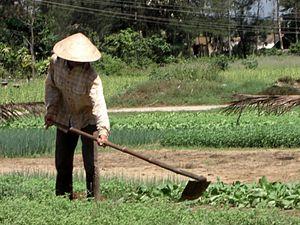
Paysan travaillant dans le jardin de légumes
Le sarclage consiste à couper avec un sarcloir ou à enlever à la binette les herbes indésirables présentes dans une culture. Les plantes sarclées désignent ces cultures à binages ou sarclages.
Pour l'agriculteur, la houe est un outil de base pour tous les travaux de la terre.